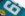
Number: 6